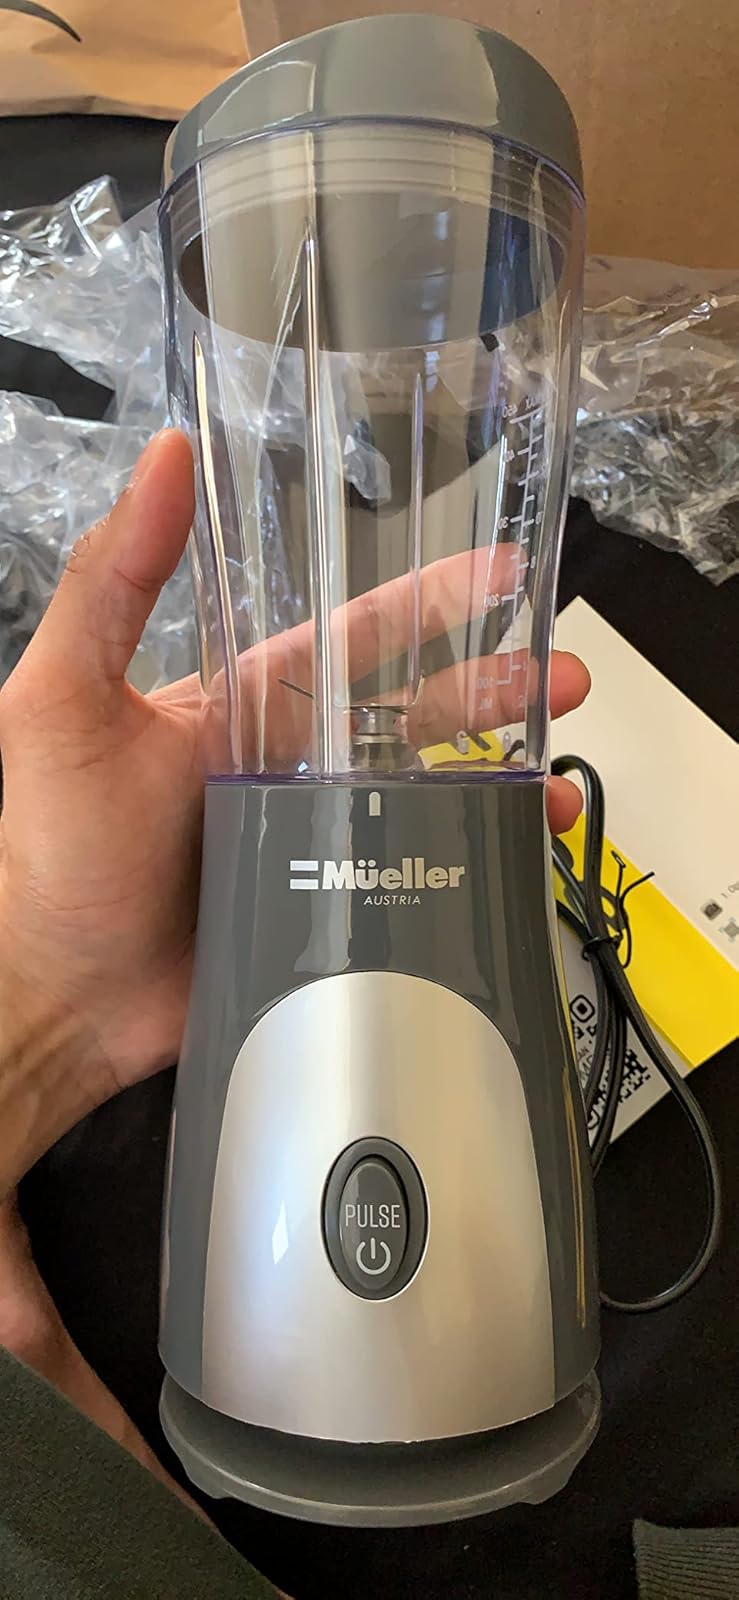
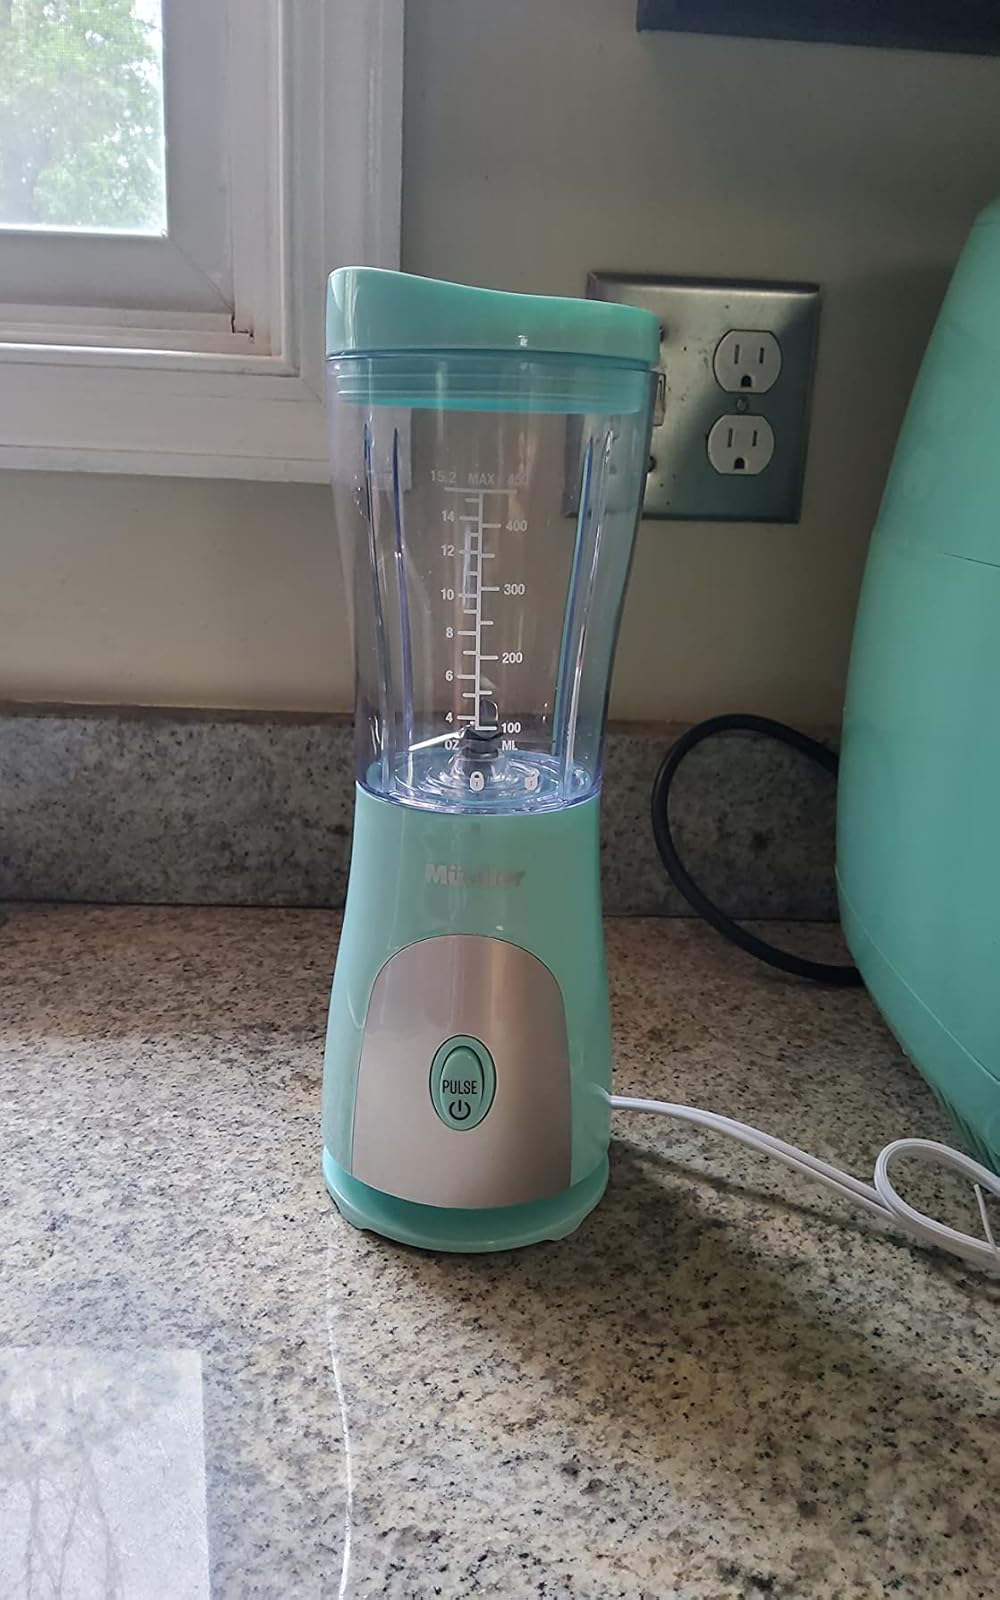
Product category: items_blender
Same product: no